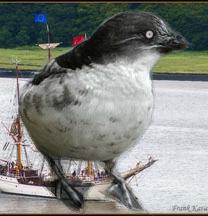
Bird species: Least_Auklet
Bird type: waterbird
Background: water